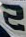
Number: 2